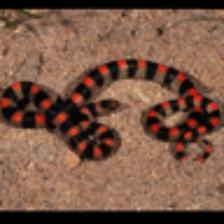
Label: NonHuman